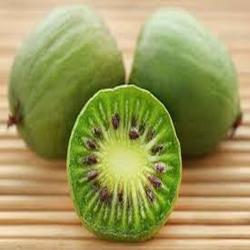
Label: Kiwi